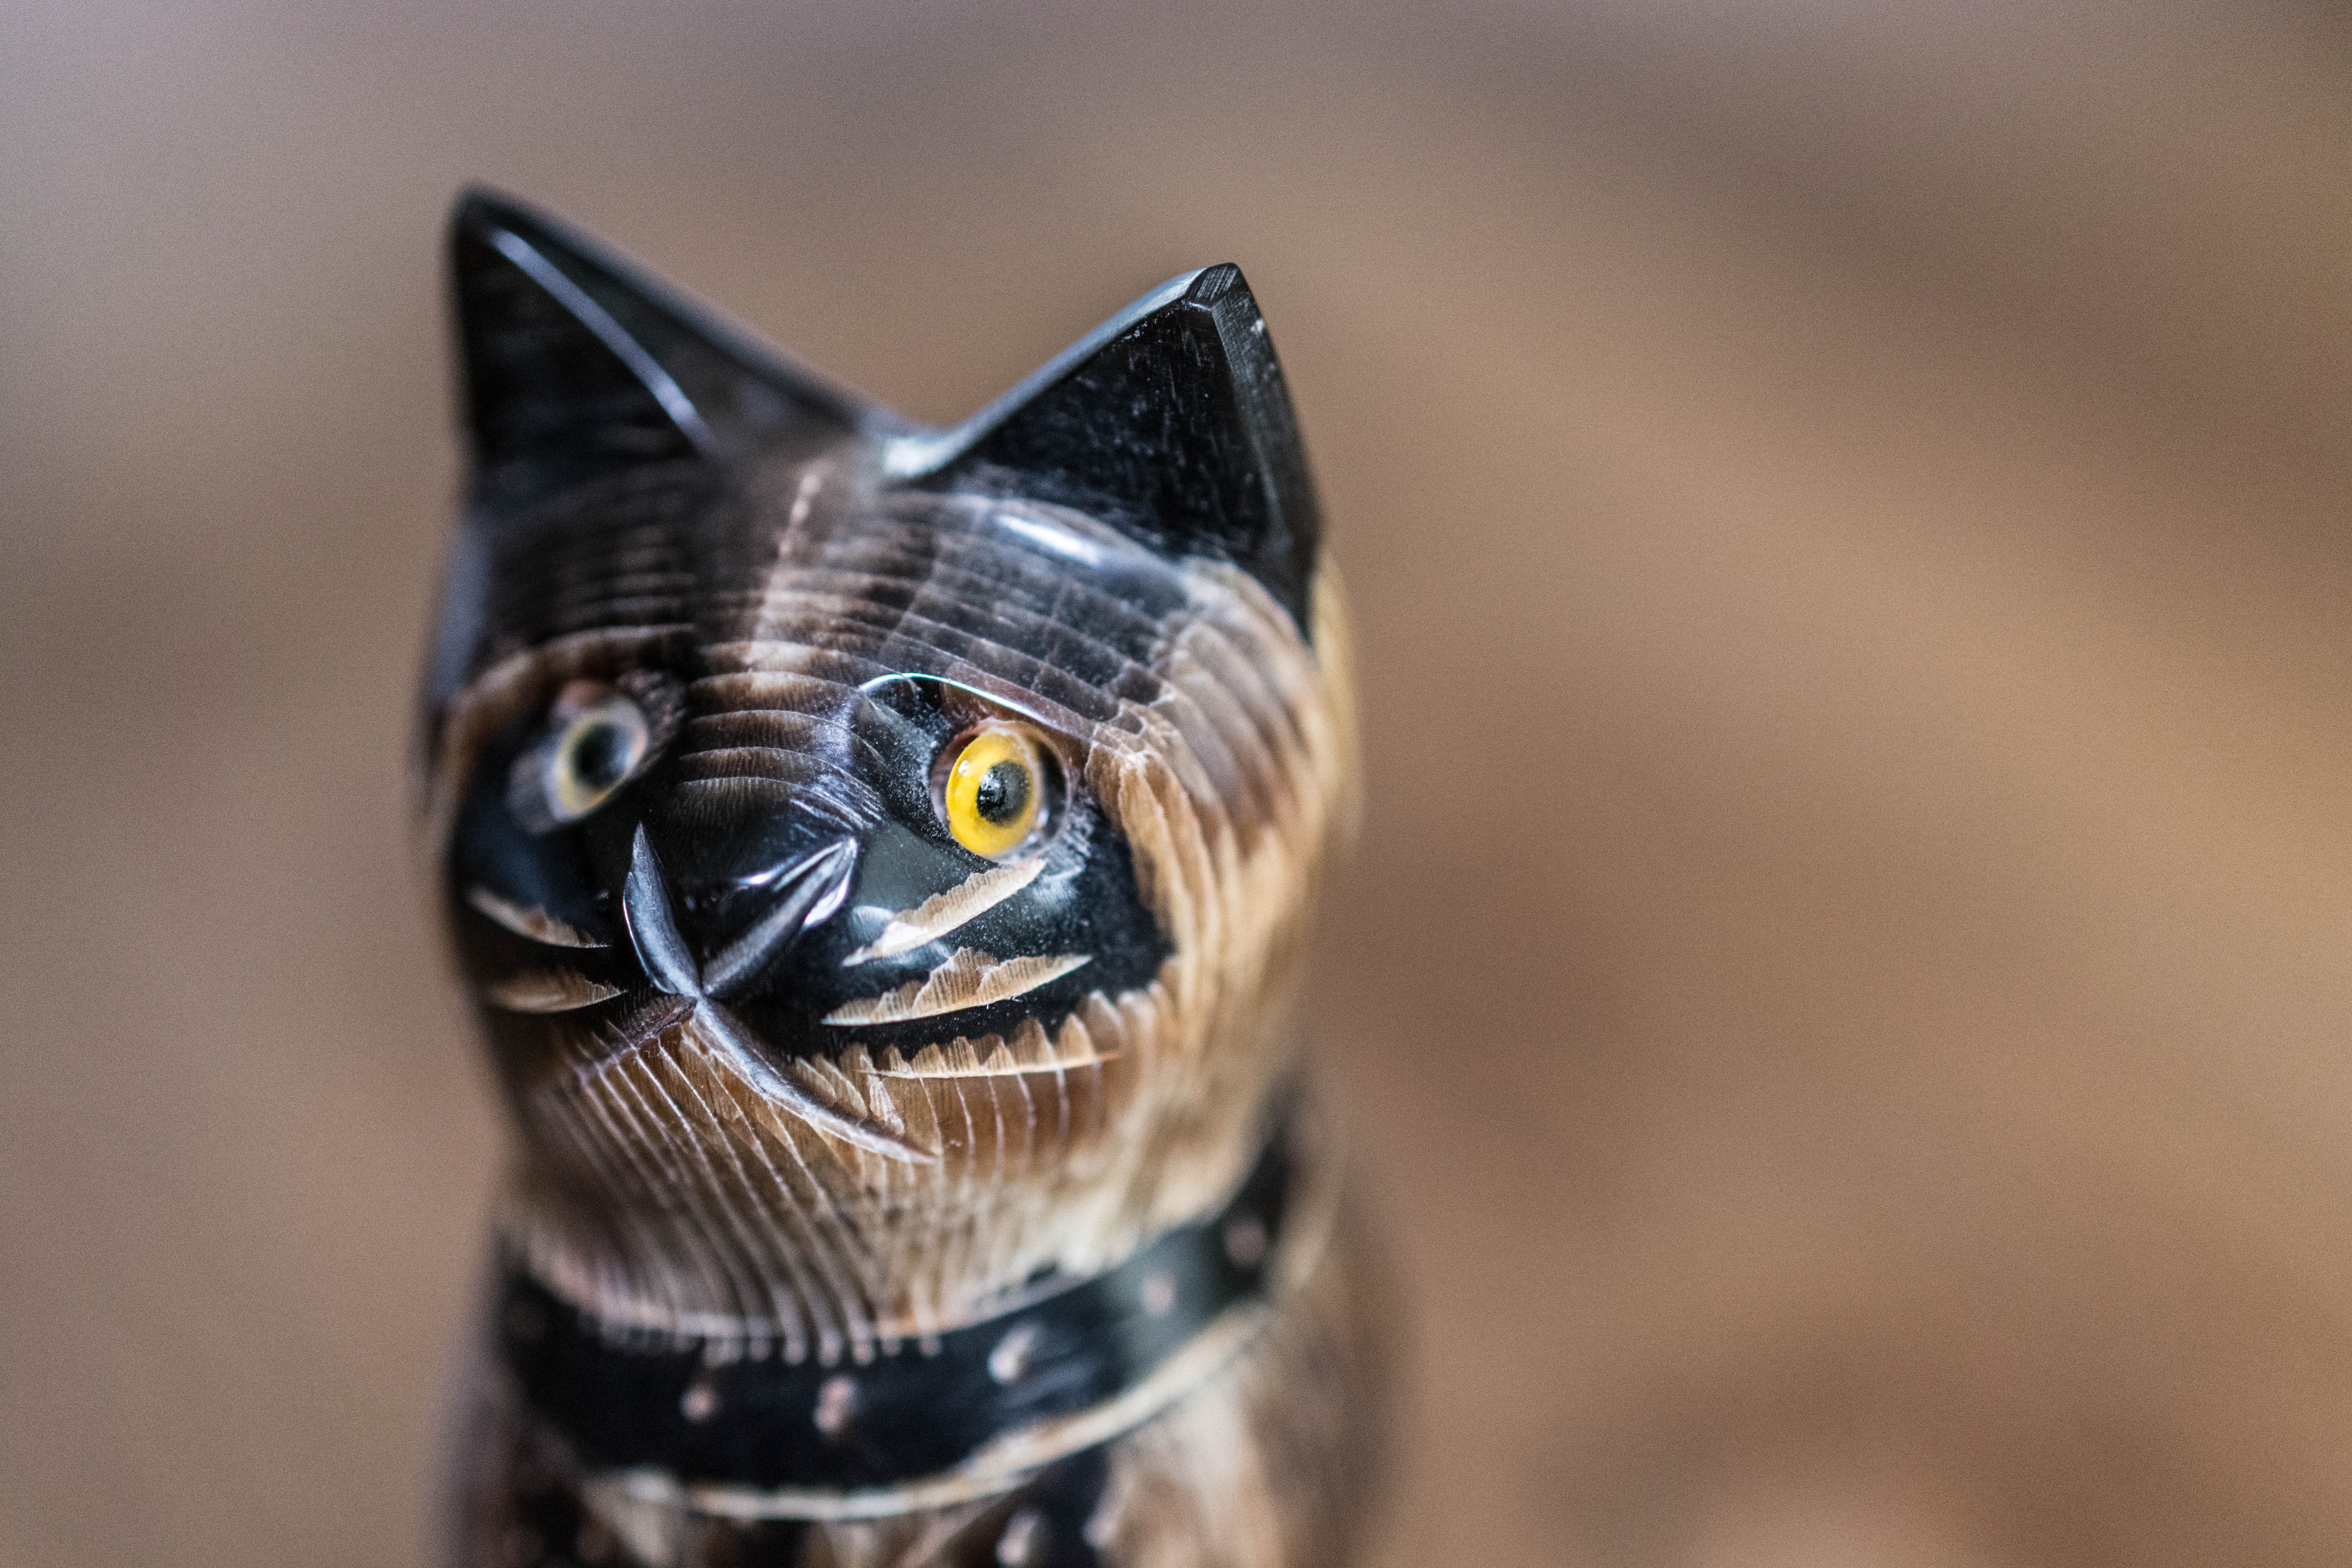
structure, wood, texture, decoration, cat, brown, black, close, deco, close up, decorative, eye, macro photography, cat ears, small to medium sized cats, cat like mammal